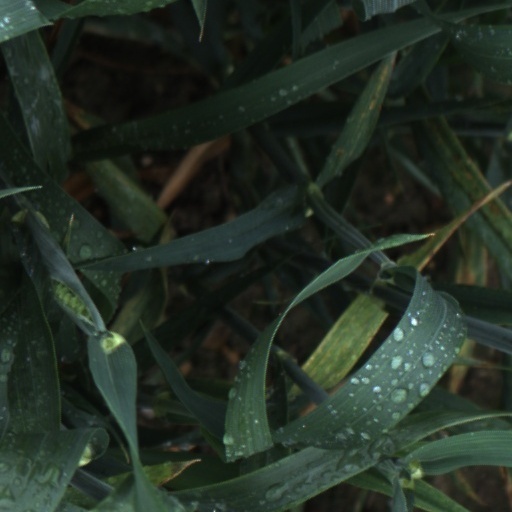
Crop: wheat